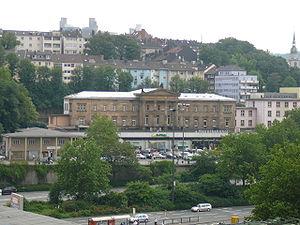
La gare centrale de Wuppertal est une gare ferroviaire allemande, située au centre-ville de Wuppertal, dans le land de Rhénanie-du-Nord-Westphalie.